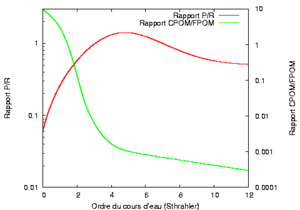
Le concept de continuum fluvial, introduit dans les années 1980 par Robin L. Vannote, est un modèle descriptif longitudinal du fonctionnement écologique des cours d’eau des zones tempérées, qui intègre à la fois les indicateurs biologiques et la géomorphologie. On lui adjoint parfois un continuum sous-fluvial.